History of Mumbai

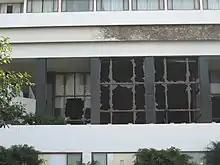
The damaged Oberoi Trident hotel during the November 2008 attacks

Following World War I, which saw large movement of India troops, supplies, arms and industrial goods to and from Bombay, the city life was shut down many times during the Non-cooperation movement from 1920 to 1922. In 1926, the Back Bay scandal occurred, when the Bombay Development Department under the British reclaimed the Back Bay area in Bombay after the financial crisis incidental to the post-war slump in the city. The first electric locomotives in India were put into service from Victoria Terminus to Kurla in 1925. In the late 1920s, many Persians migrated to Bombay from Yazd to escape the drought in Iran. In the early 1930s, the nationwide Civil disobedience movement against the British Salt tax spread to Bombay. Vile Parle was the headquarters of the movement in Bombay under Jamnalal Bajaj. On 15 October 1932 industrialist and aviator J.R.D. Tata pioneered civil aviation in Bombay by flying a plane from Karachi to Bombay. Bombay was affected by the Great Depression of 1929, which saw a stagnation of mill industry and economy from 1933 to 1939. With World War II, the movements of thousands of troops, military and industrial goods and the fleet of the Royal Indian Navy made Bombay an important military base for the battles being fought in West Asia and South East Asia. The climatic Quit India rebellion was promulgated on 7 August 1942 by the Congress in a public meeting at Gowalia Tank. The Royal Indian Navy Mutiny of 18 February 1946 in Bombay marked the first and most serious revolt by the Indian sailors of the Royal Indian Navy against British rule. On 15 August 1947, finally India was declared independent. The last British troops to leave India, the First Battalion of the Somerset Light Infantry, passed through the arcade of the Gateway of India in Bombay on 28 February 1948, ending the 282-year-long period of the British in Bombay .